Constitution of the Philippines

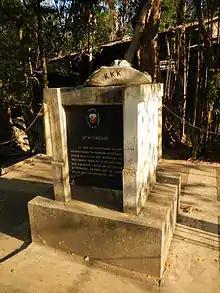
The Memorial at Biak-na-Bato National Park

The Katipunan's revolution led to the Tejeros Convention where, at San Francisco de Malabón, Cavite, on March 22, 1897, the first presidential and vice presidential elections in Philippine history were held—although only "Katipuneros" ("viz." members of the Katipunan) were able to take part, and not the general populace. A later meeting of the revolutionary government established there, held on November 1, 1897, at "Biak-na-Bato" in the town of San Miguel de Mayumo in Bulacan, established the "Republic of Biak-na-Bato". The republic had a constitution drafted by Isabelo Artacho and Félix Ferrer and was based on the first Cuban Constitution. It is known as the "Constitución Provisional de la República de Filipinas", and was originally written in and promulgated in the Spanish and Tagalog languages.